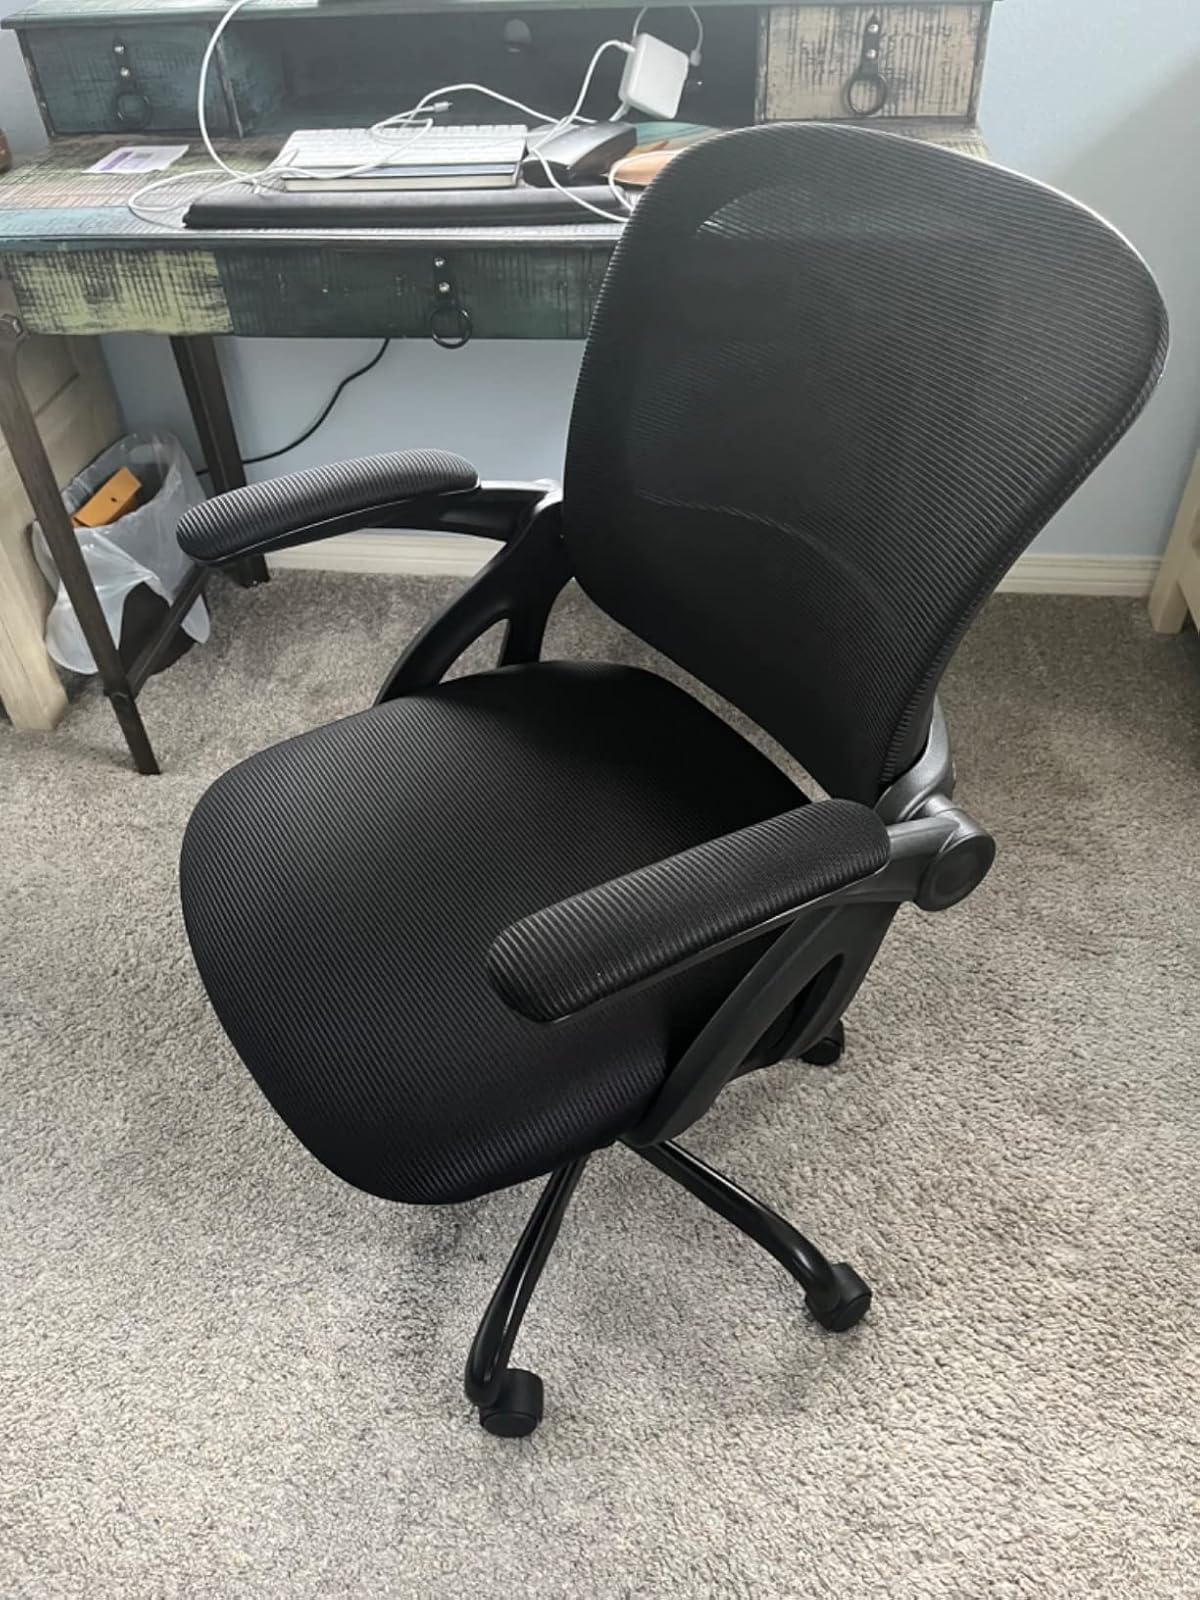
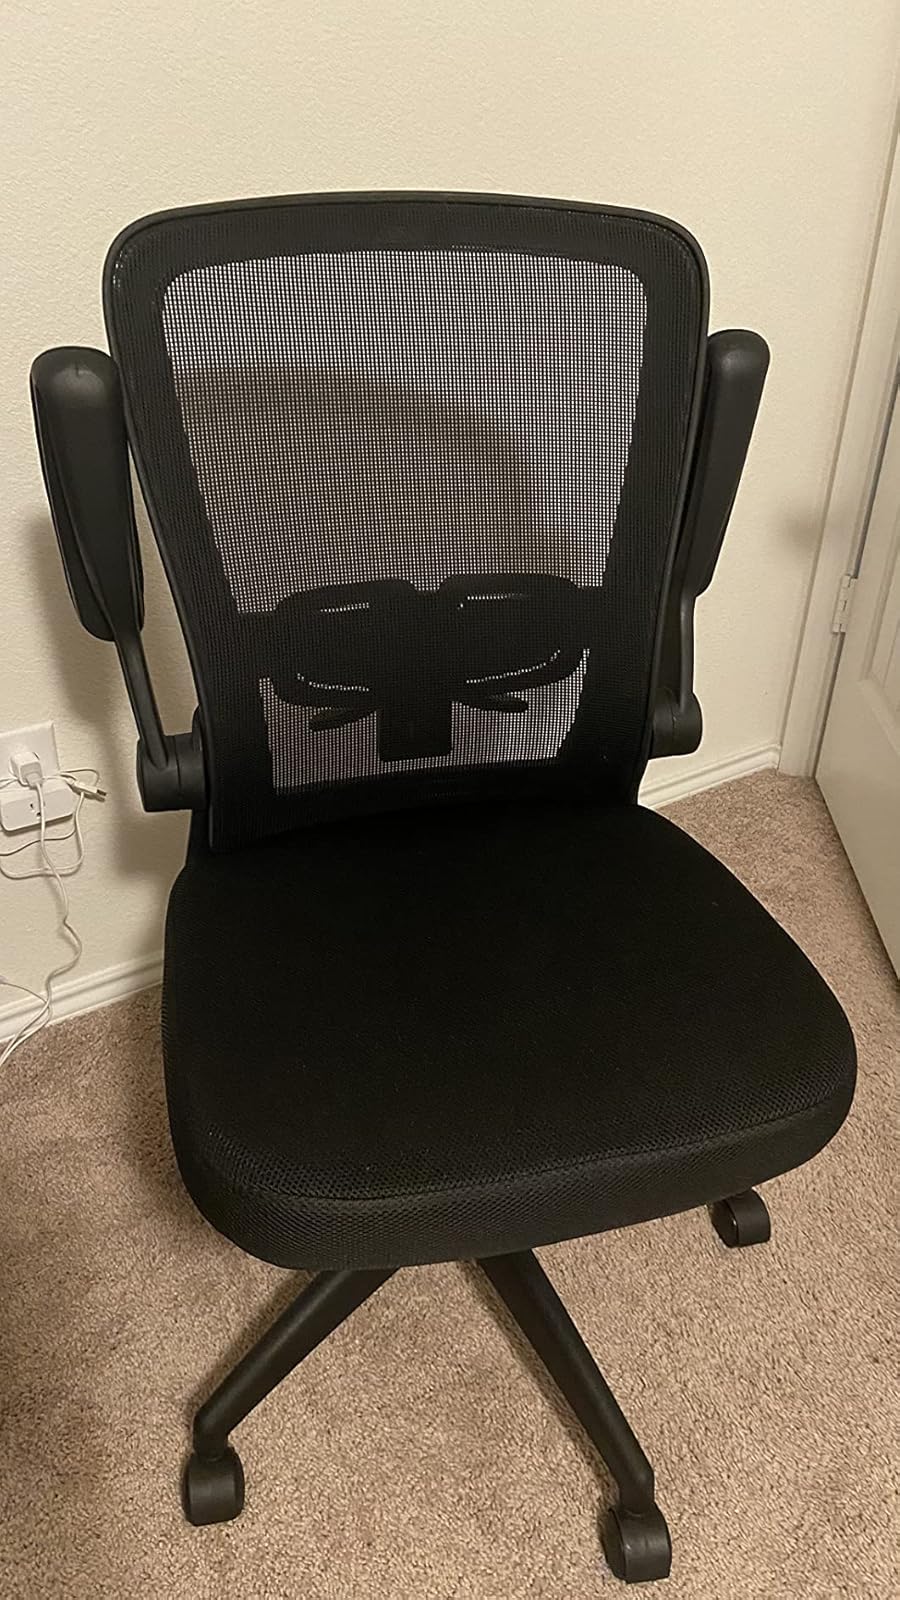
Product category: items_chair
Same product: no